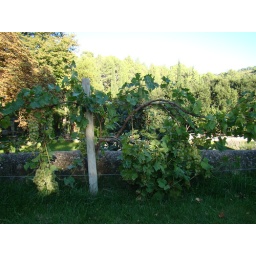
these are table grapes very sweet and juciy in the mountains of south france. Kunal Chug